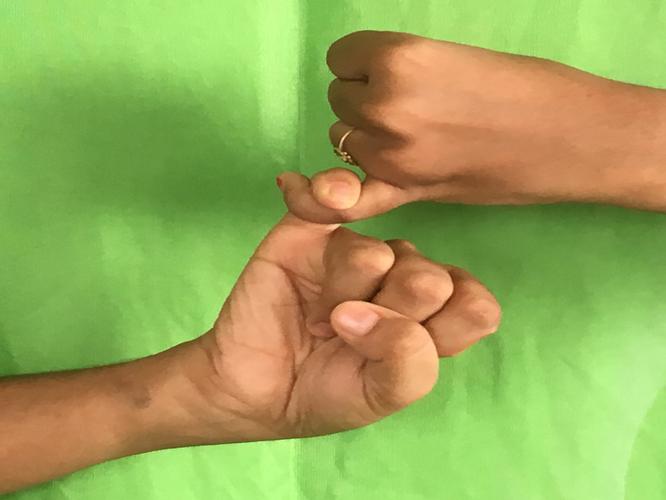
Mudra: Kilaka
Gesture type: double_hand